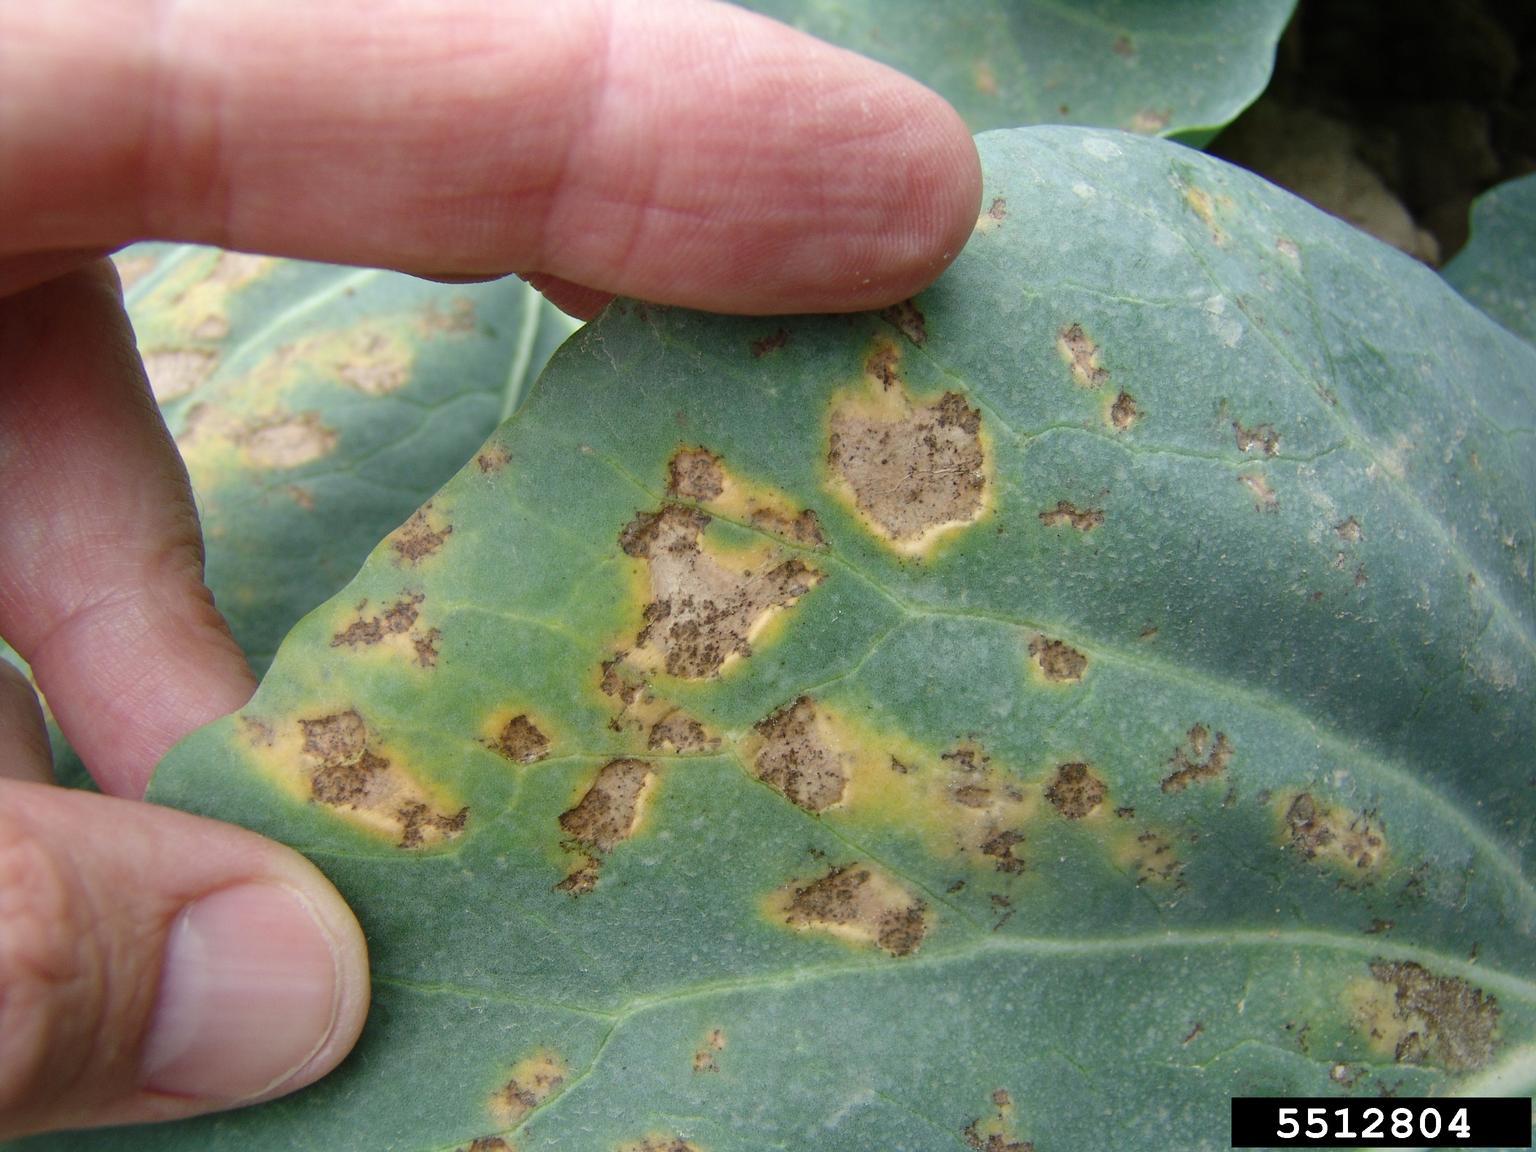
Plant: Cabbage
Disease: cabbage downy mildew